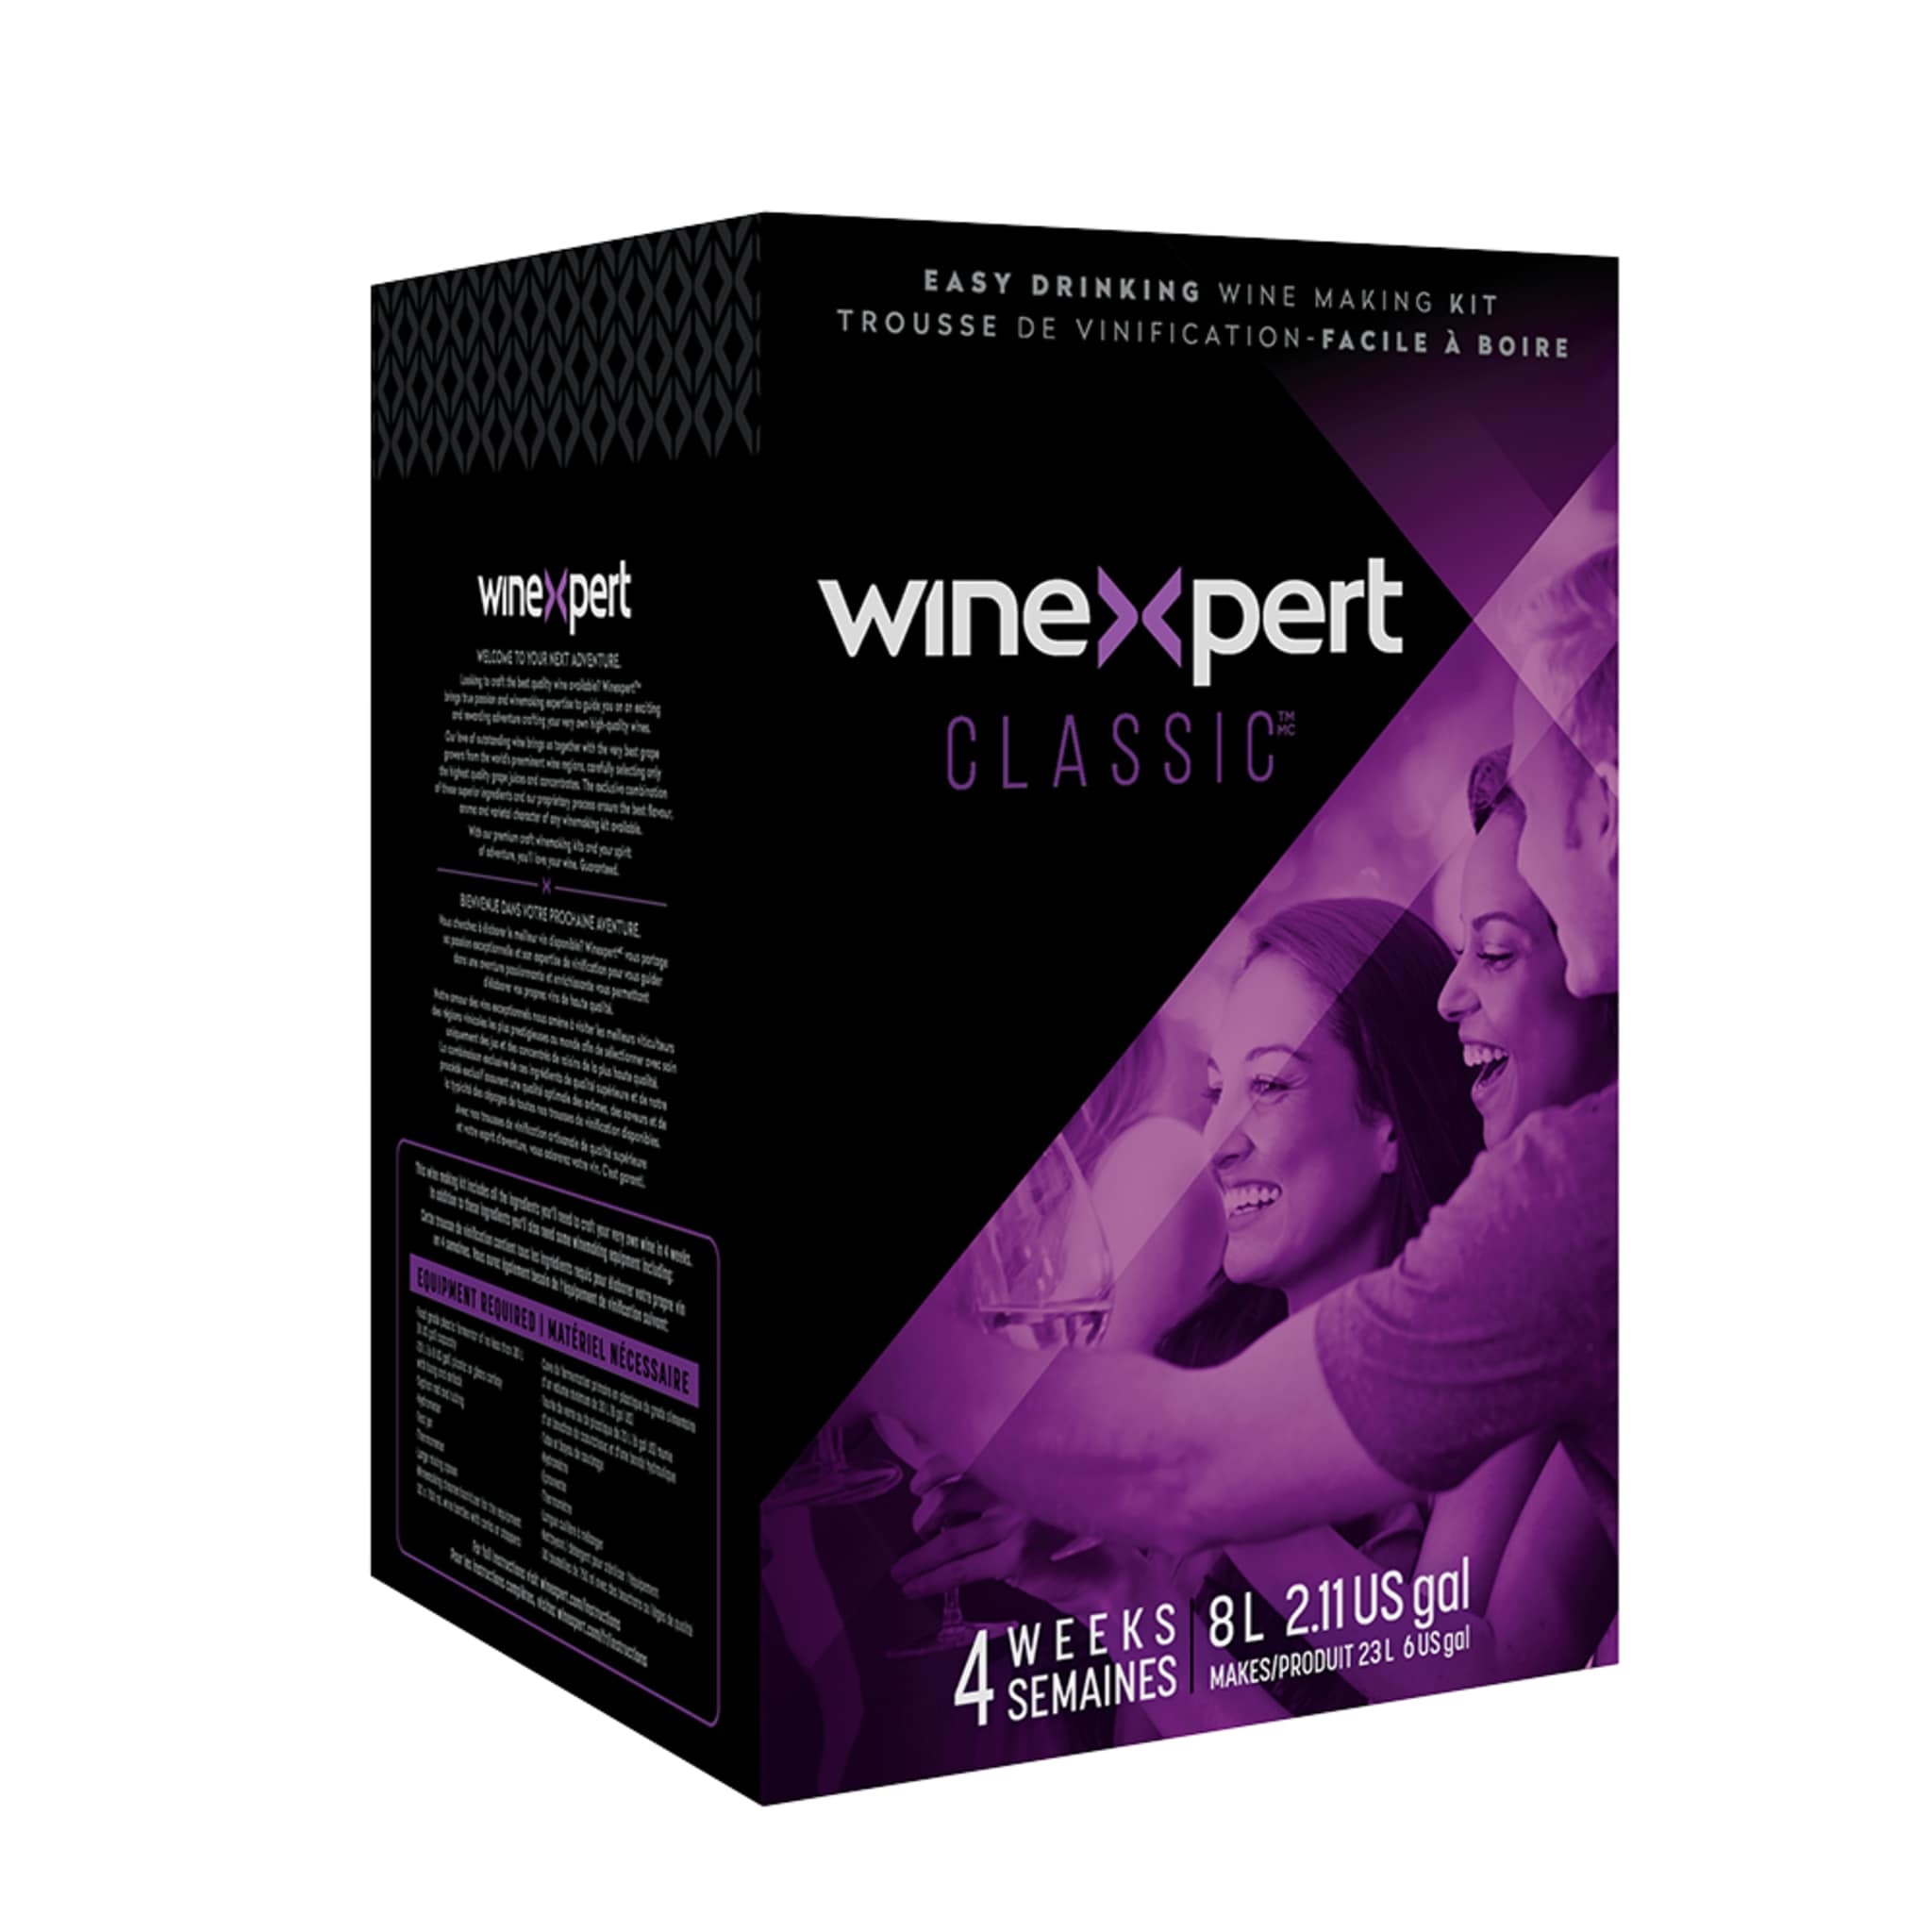
Classic White Zinfandel, Californie
Brand: Winexpert
Arômes: Cerise et fraise Alcool: 11.5% Si vous choisissez l'option "Avec service de vinification", vous devrez passer en magasin pour saupoudrer votre levure.
Category: Arts & Entertainment > Hobbies & Creative Arts > Homebrewing & Winemaking Supplies > Wine Making > Rosé Wine Making Supplies